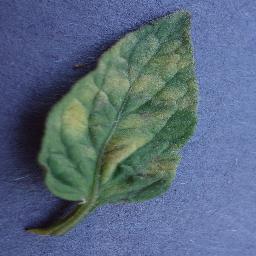
Label: Tomato___Leaf_Mold